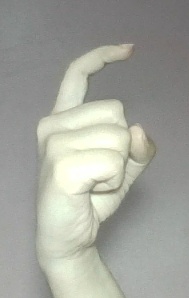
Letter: ra